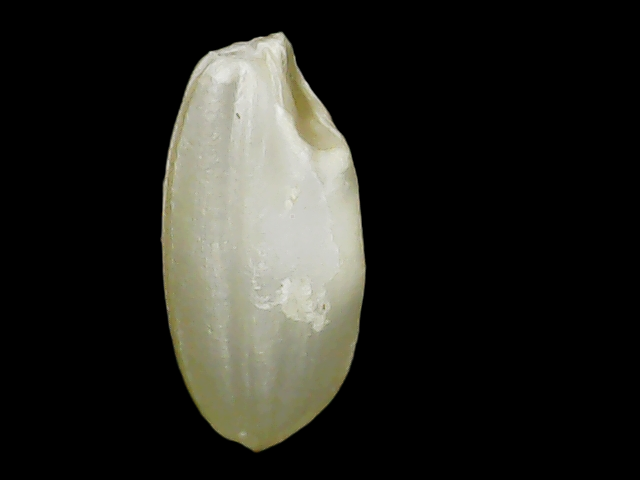
Rice variety: Binadhan10